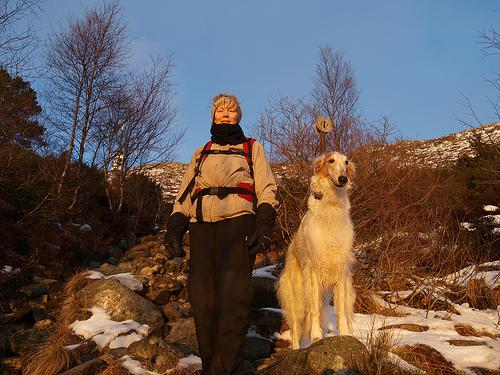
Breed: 226-n000064-borzoi